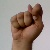
The image shows a hand gesture representing the letter 'T' in Indian Sign Language.